Hypergraph

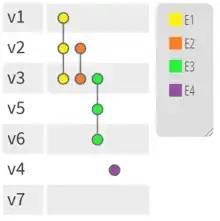
Alternative representation of the hypergraph reported in the figure above, called PAOH. Edges are vertical lines connecting vertices. V7 is an isolated vertex. Vertices are aligned to the left. The legend on the right shows the names of the edges.

In mathematics, a hypergraph is a generalization of a graph in which an edge can join any number of vertices. In contrast, in an ordinary graph, an edge connects exactly two vertices.